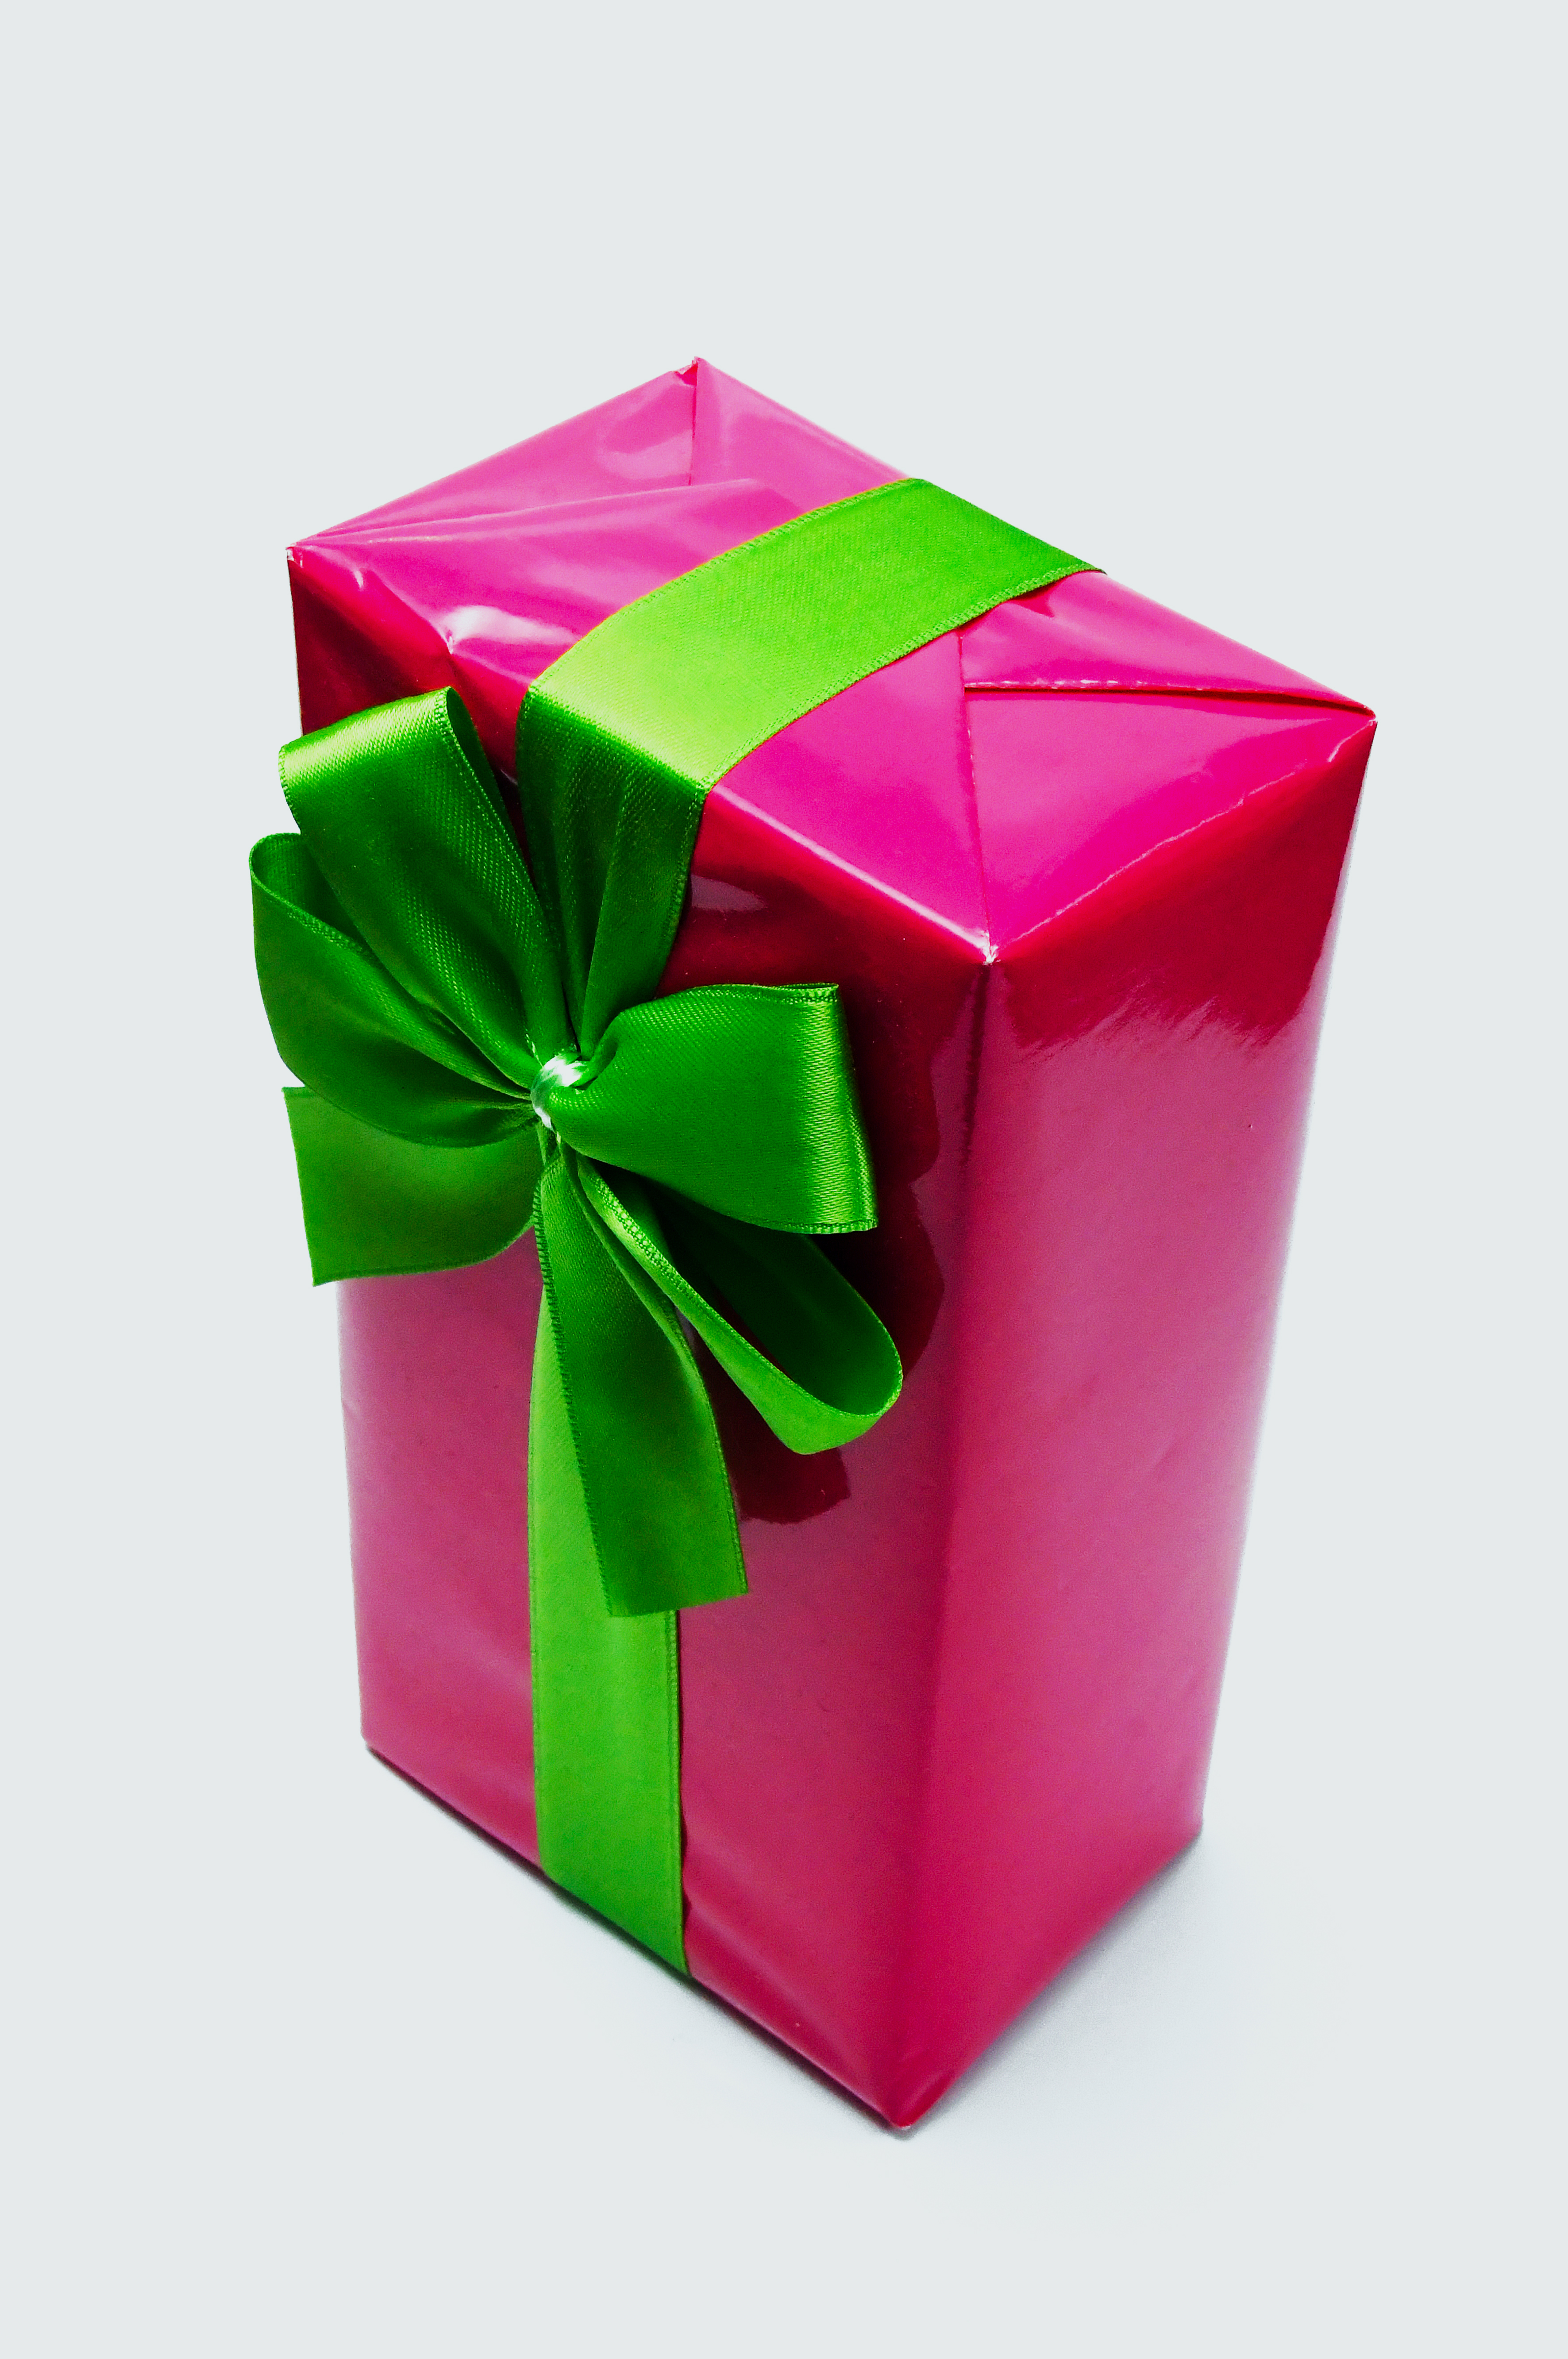
gift, box, pink, day, background, isolated, white, green, bow, holiday, open, valentine, ribbon, birthday, surprise, card, present, table, flowers, celebration, greeting, anniversary, shopping, concept, red, decoration, package, wrap, party, new, shiny, product, magenta, petal